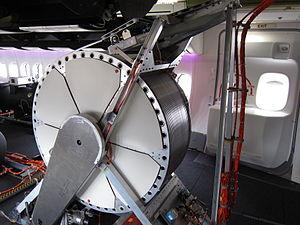
Sonde de calibration de pression statique à l’arrière de la cabine du prototype du Boeing 747-8I (le nez de l’appareil est vers la gauche de la photo). Le cylindre est utilisé pour enrouler un long tube flexible qui permet la mesure de la pression statique derrière l’appareil. Pendant les vols d’essai le tube est déroulé et la sonde est traînée depuis le haut de la dérive de l’appareil. En aval de l’avion la pression statique peut être mesurée indépendamment de l’influence aérodynamique de l’appareil. Ce type de sonde peut être aperçu partiellement déroulé en haut de la dérive de nombreux prototypes d’avions de ligne.
L'installation d'essais en vol ou IEV est un ensemble d’équipements de surveillance et d'enregistrement montés sur un aéronef pendant les phases d’essais en vol. Elle est essentiellement utilisée sur des avions expérimentaux, prototypes et avions de développement militaires ou civils, et peut surveiller différents paramètres comme les températures des composants spécifiques, les vibrations des structures, ou encore la vitesse des moteurs. Ces paramètres peuvent être visualisés dans le cockpit ou la cabine pour permettre à l'équipage de surveiller l'avion en vol. Ils sont généralement enregistrés pour permettre une analyse ultérieure des données.